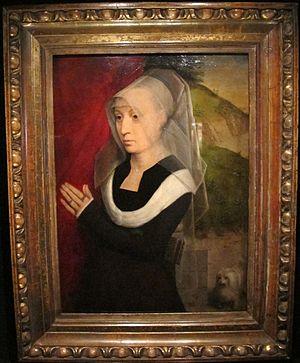
Les Portraits de deux donateurs sont deux fragments qui faisaient à l'origine partie d'un triptyque qui était déjà démembré vers le milieu du XVIIᵉ siècle. La partie centrale était une représentation de la Vierge à l'Enfant. Les deux panneaux sont conservés au Musée national d'art de Roumanie à Bucarest.